Spreuer Bridge

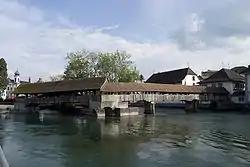
The Spreuer Bridge in Lucerne

The Spreuer Bridge (formerly also "Mühlenbrücke") is one of two extant covered wooden footbridges in the city of Lucerne, Switzerland. Besides the other preserved bridge, the Kapellbrücke, a third bridge of this type – the "Hofbrücke" – existed in Lucerne, but was demolished in the 19th century.